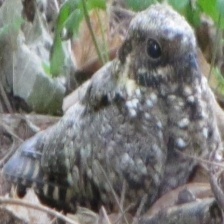
Species: COMMON POORWILL
Scientific name: PHALAENOPTILUS NUTTALLII